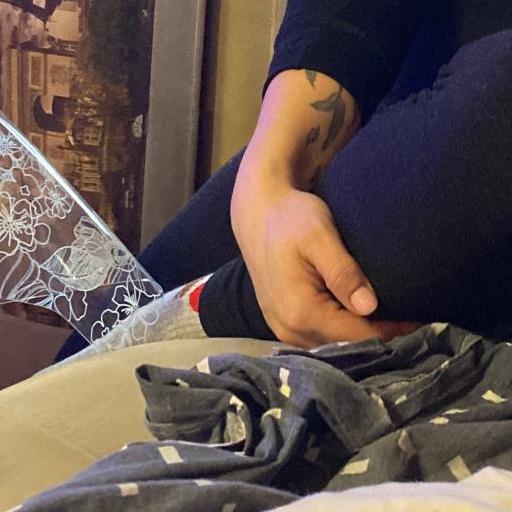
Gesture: no_gesture